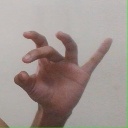
अक्षर: ओ